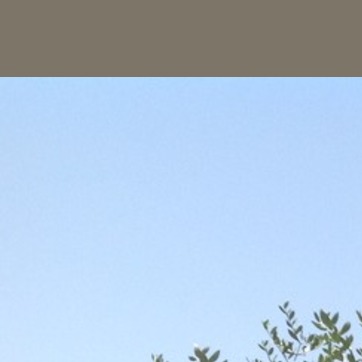
Material: sky